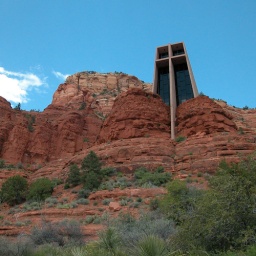
red rock church near sedona arizona